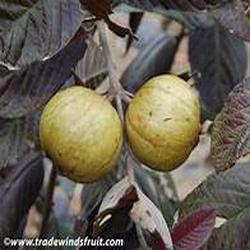
Label: Guava